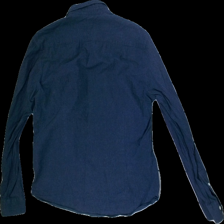
View: back
Type: Shirt
Category: Men
Brand: Dobber
Colors: Blue
Material: 100%cotton
Cut: Regular
Size: L
Season: Autumn
Price range: 50-100
Recommended usage: Reuse